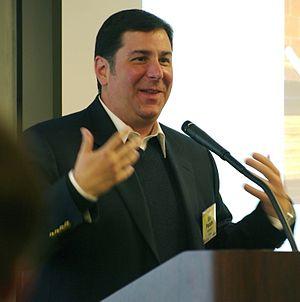
Bill Peduto est un homme politique américain né le 30 octobre 1964. Il est le maire de Pittsburgh, en Pennsylvanie, depuis le 6 janvier 2014.